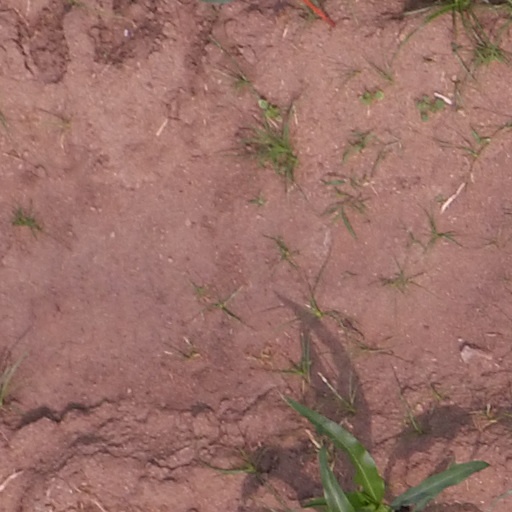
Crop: maize; corn